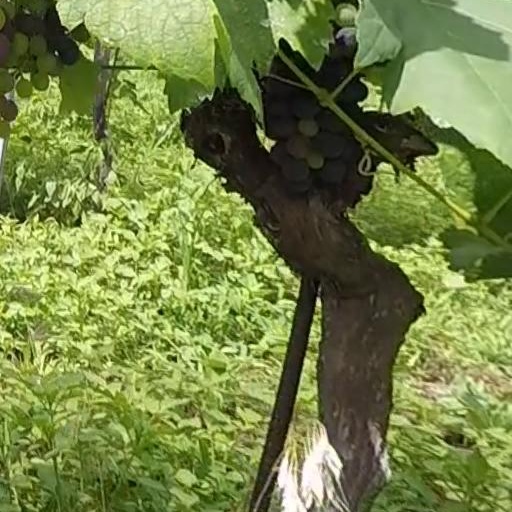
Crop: grape